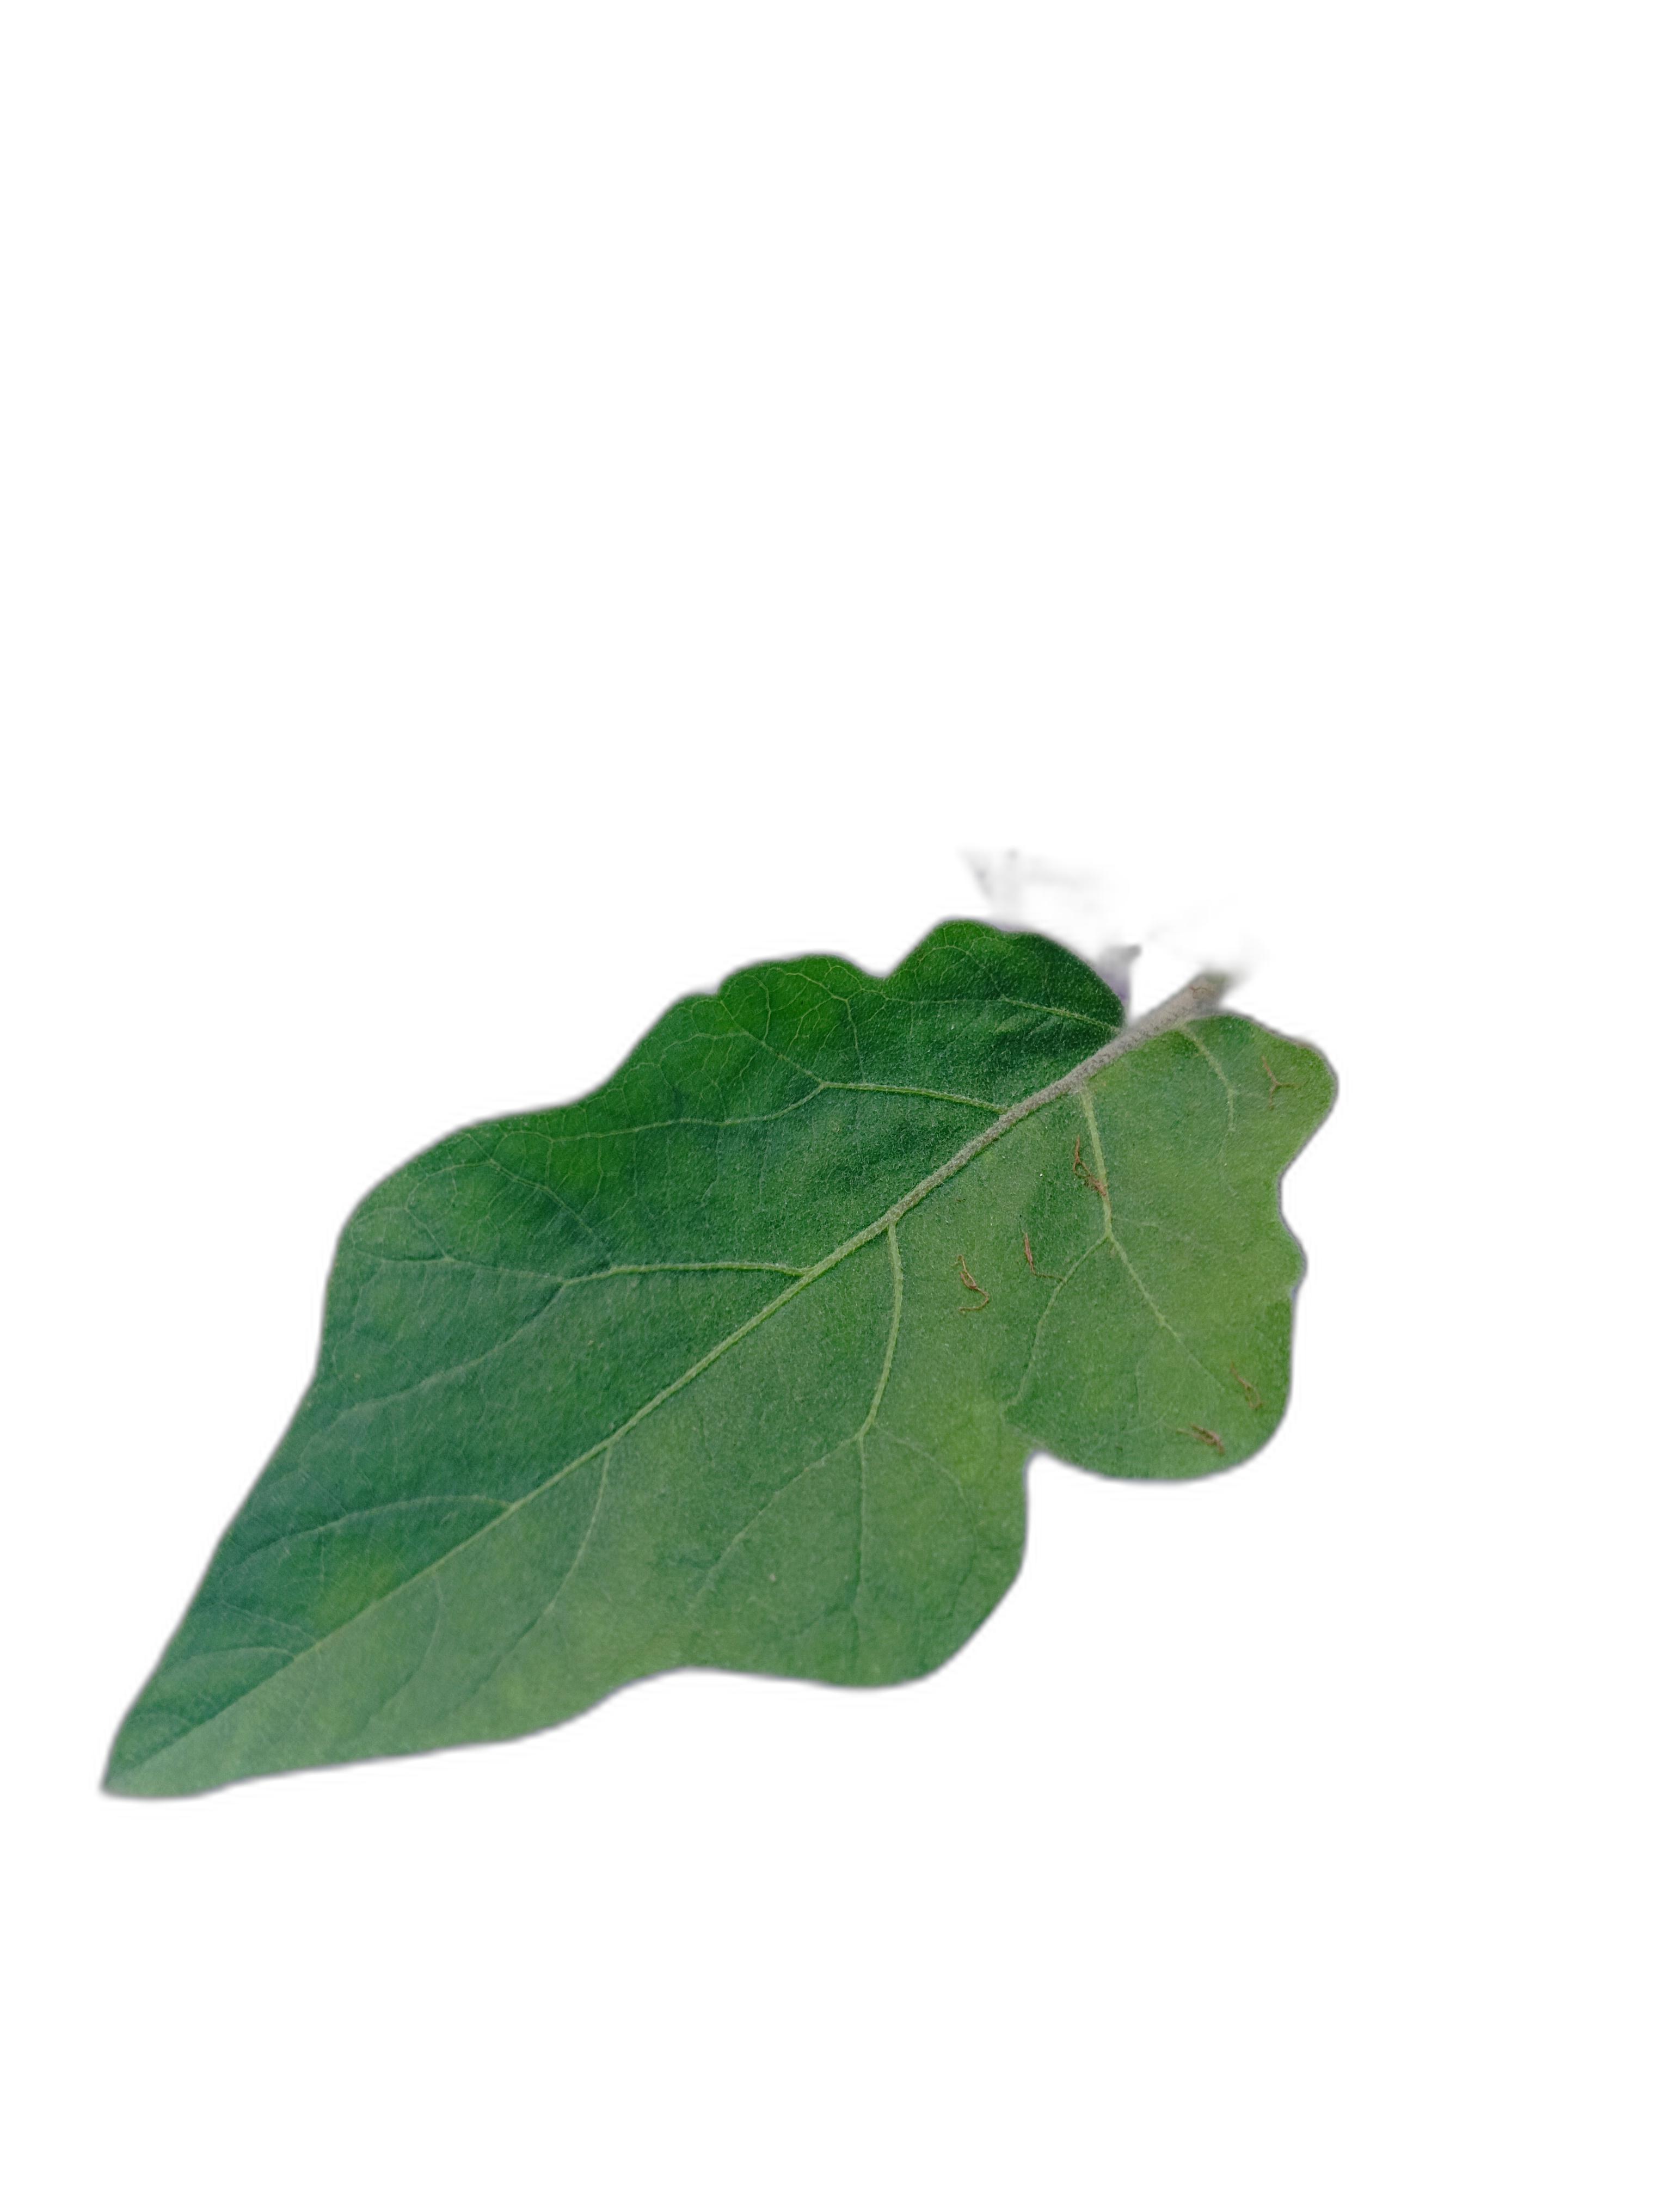
Label: Healthy Leaf